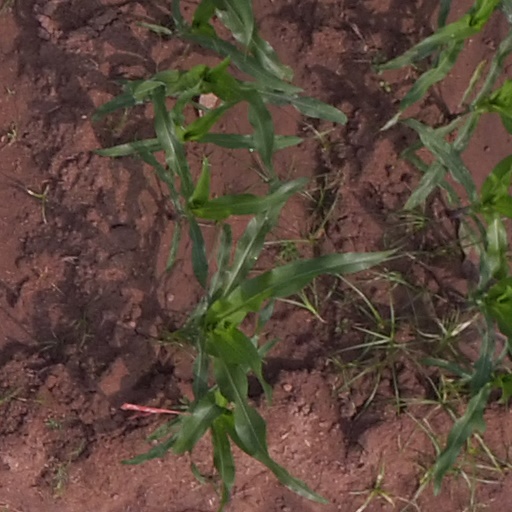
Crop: maize; corn